Nura (German rapper)

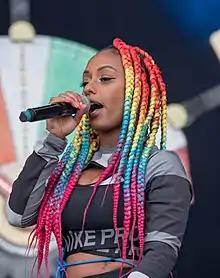
Nura at the Openair Frauenfeld 2019

Nura Habib Omer (born 24 December 1988) is a Kuwait-born German rapper and actor of Eritrean descent. She is known for being part of "" and the rap duo "SXTN".